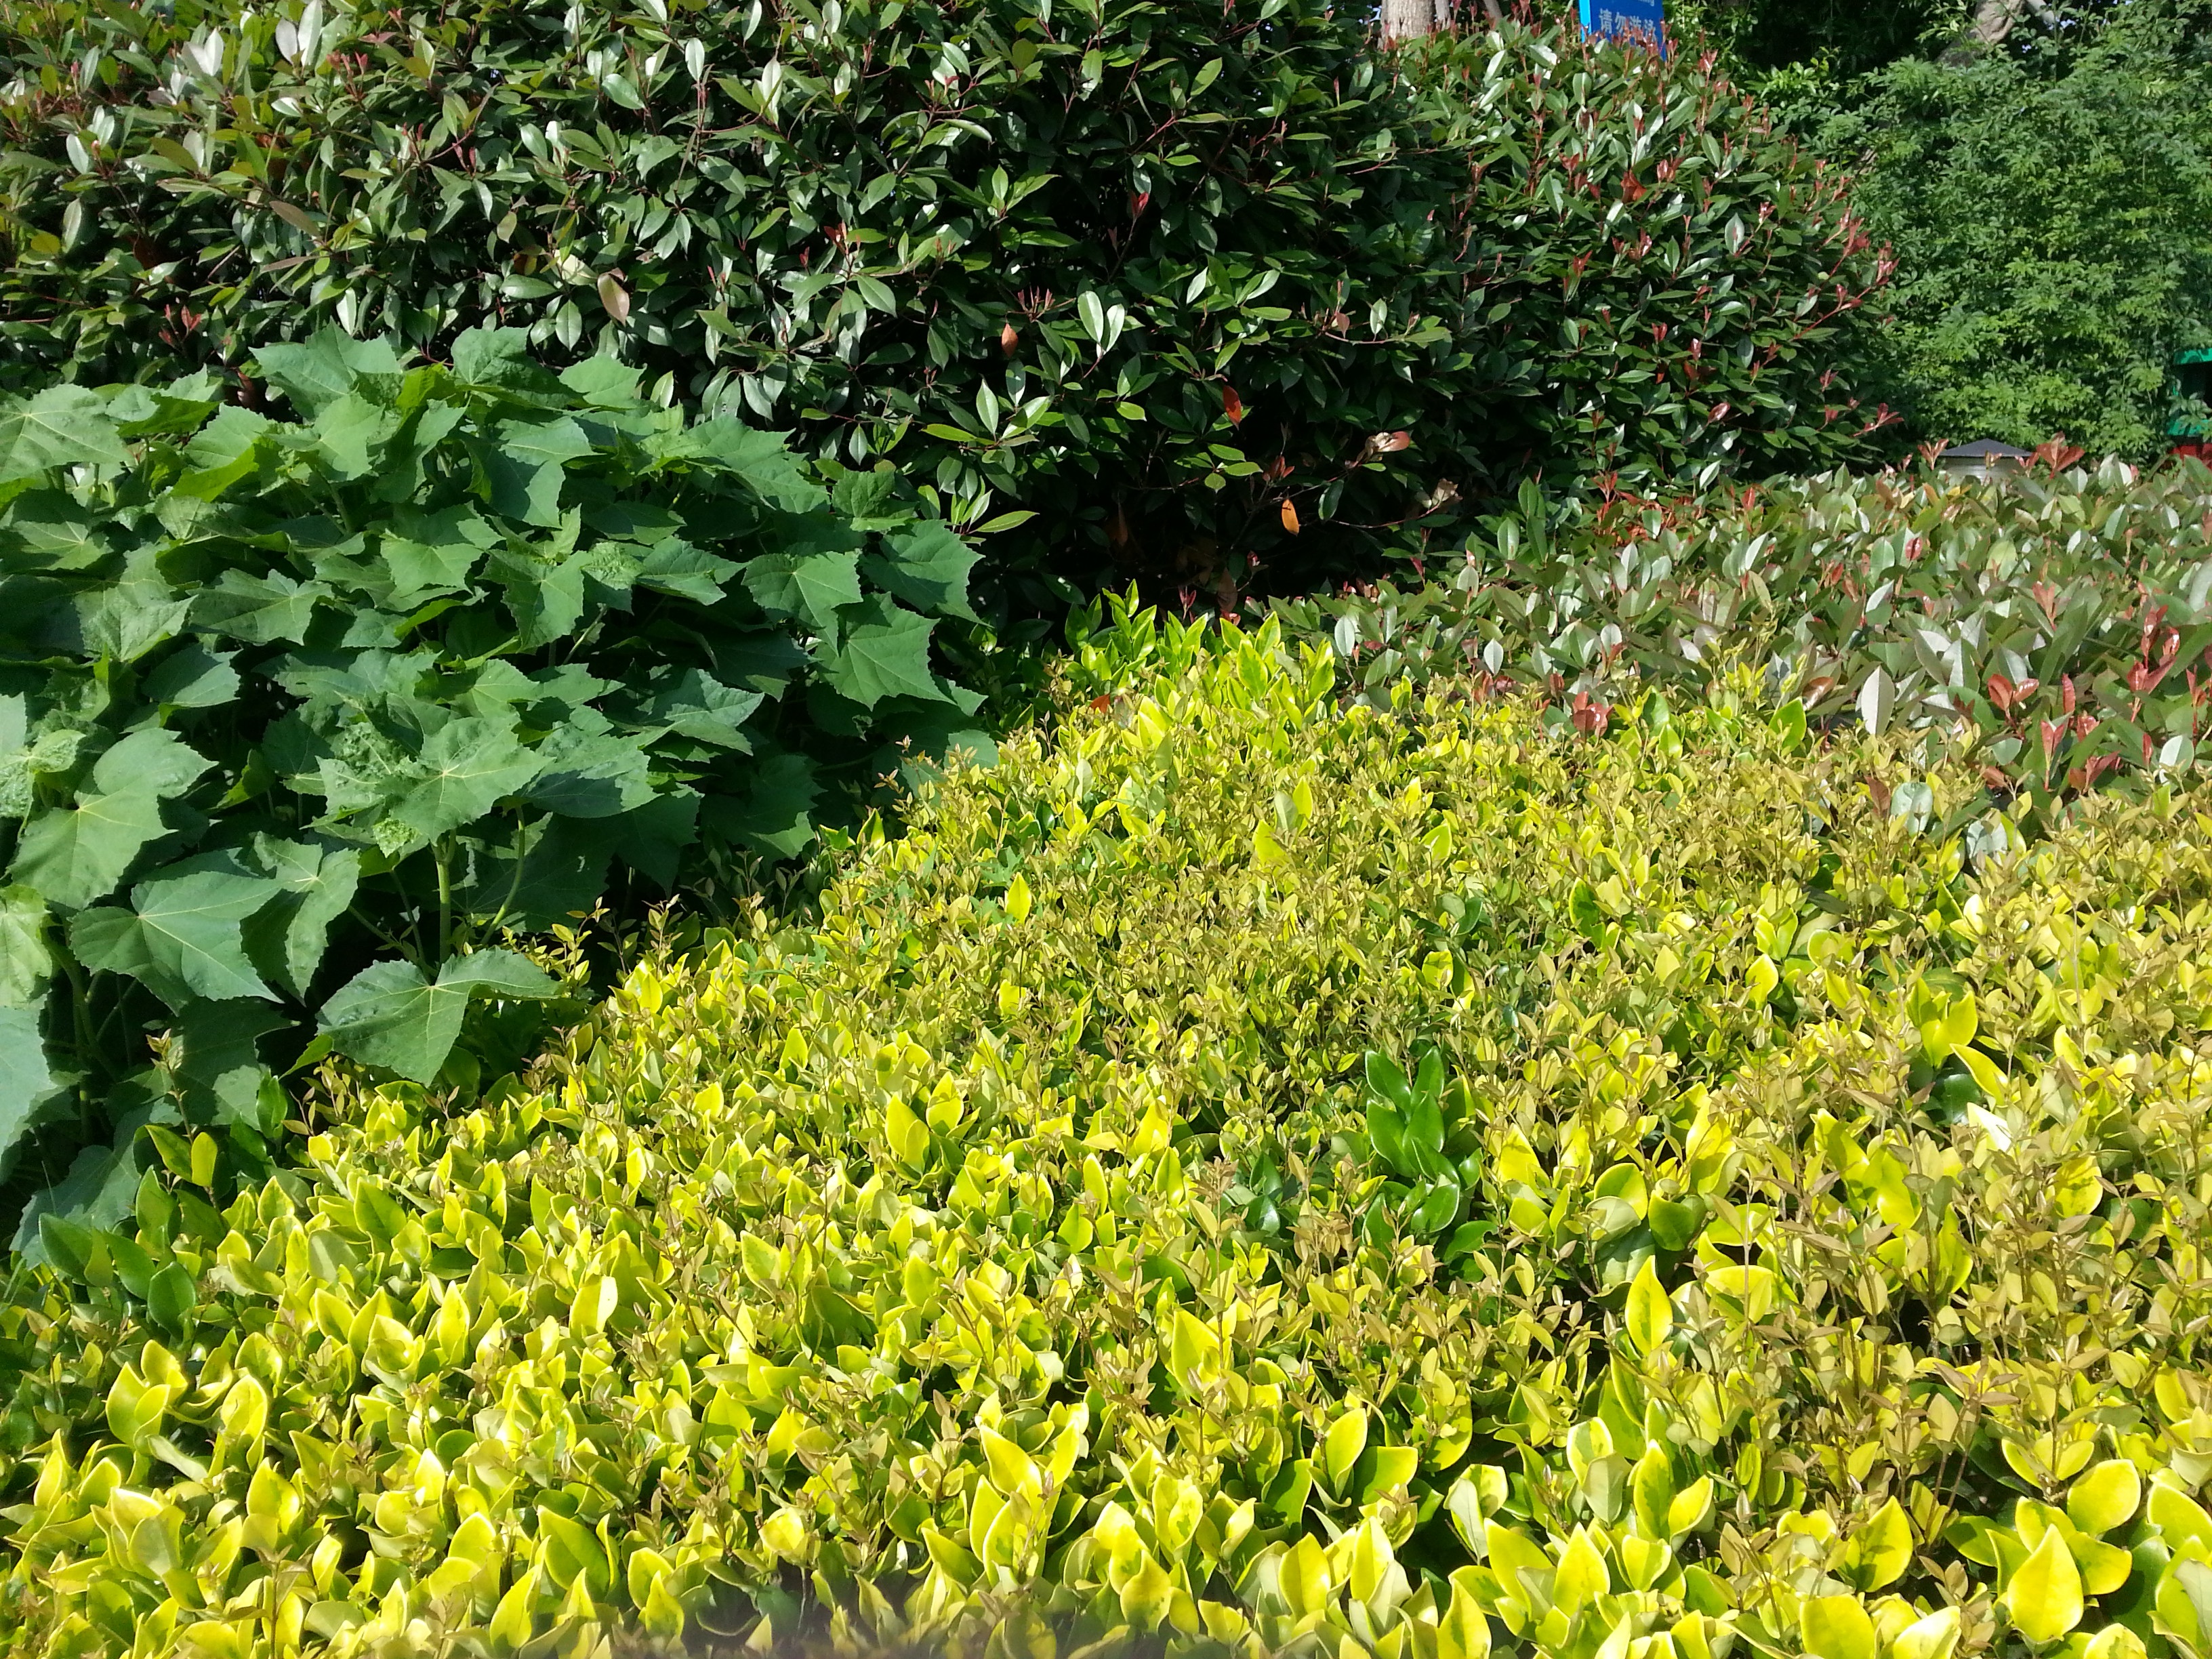
nature, outdoor, growth, plant, sun, lawn, leaf, flower, summer, environment, foliage, spring, green, produce, color, natural, fresh, botany, colorful, yellow, garden, flora, season, leaves, background, shrub, beauty, beautiful, organic, flowering plant, land plant